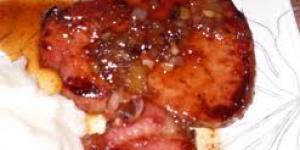
chuletas de cerdo en salsa de ciruela